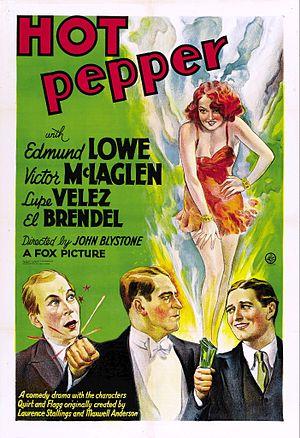
Fille de feu est un film américain réalisé par John G. Blystone, sorti en 1933.